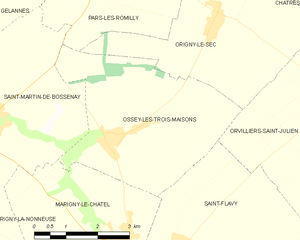
Carte des communes françaises: Ossey-les-Trois-Maisons